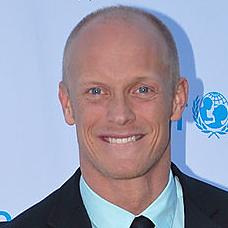
Age: 34